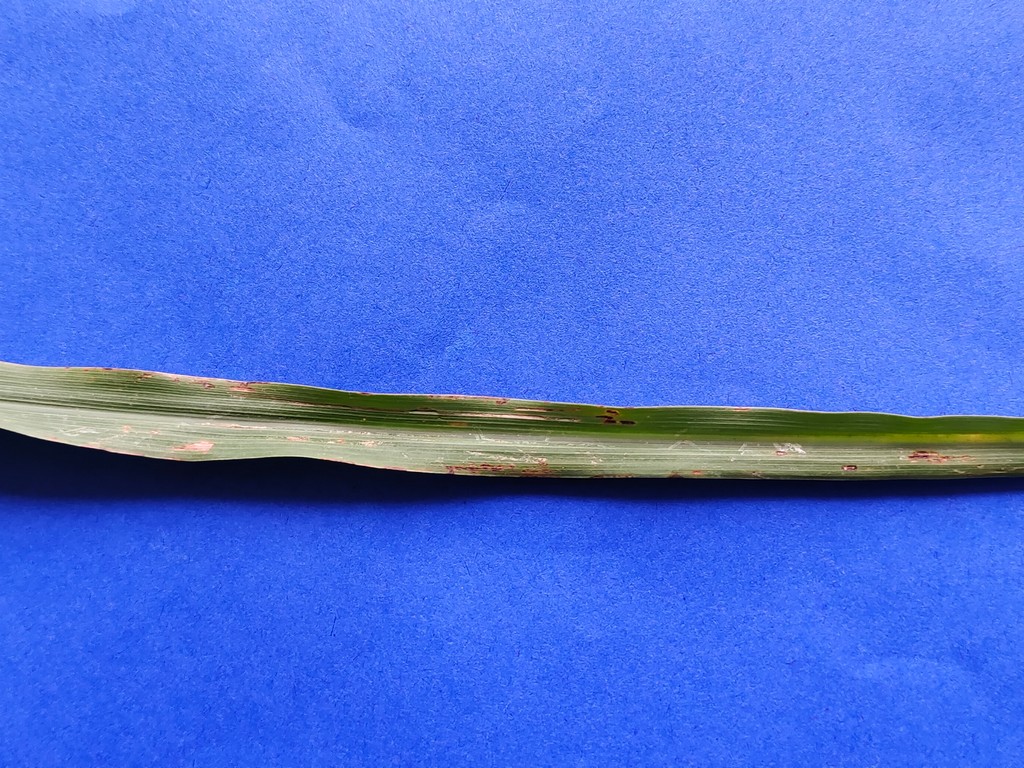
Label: Unhealthy